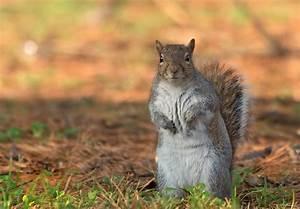
squirrel